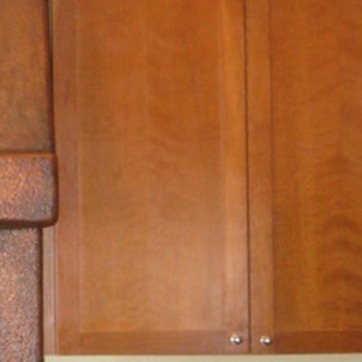
Material: wood